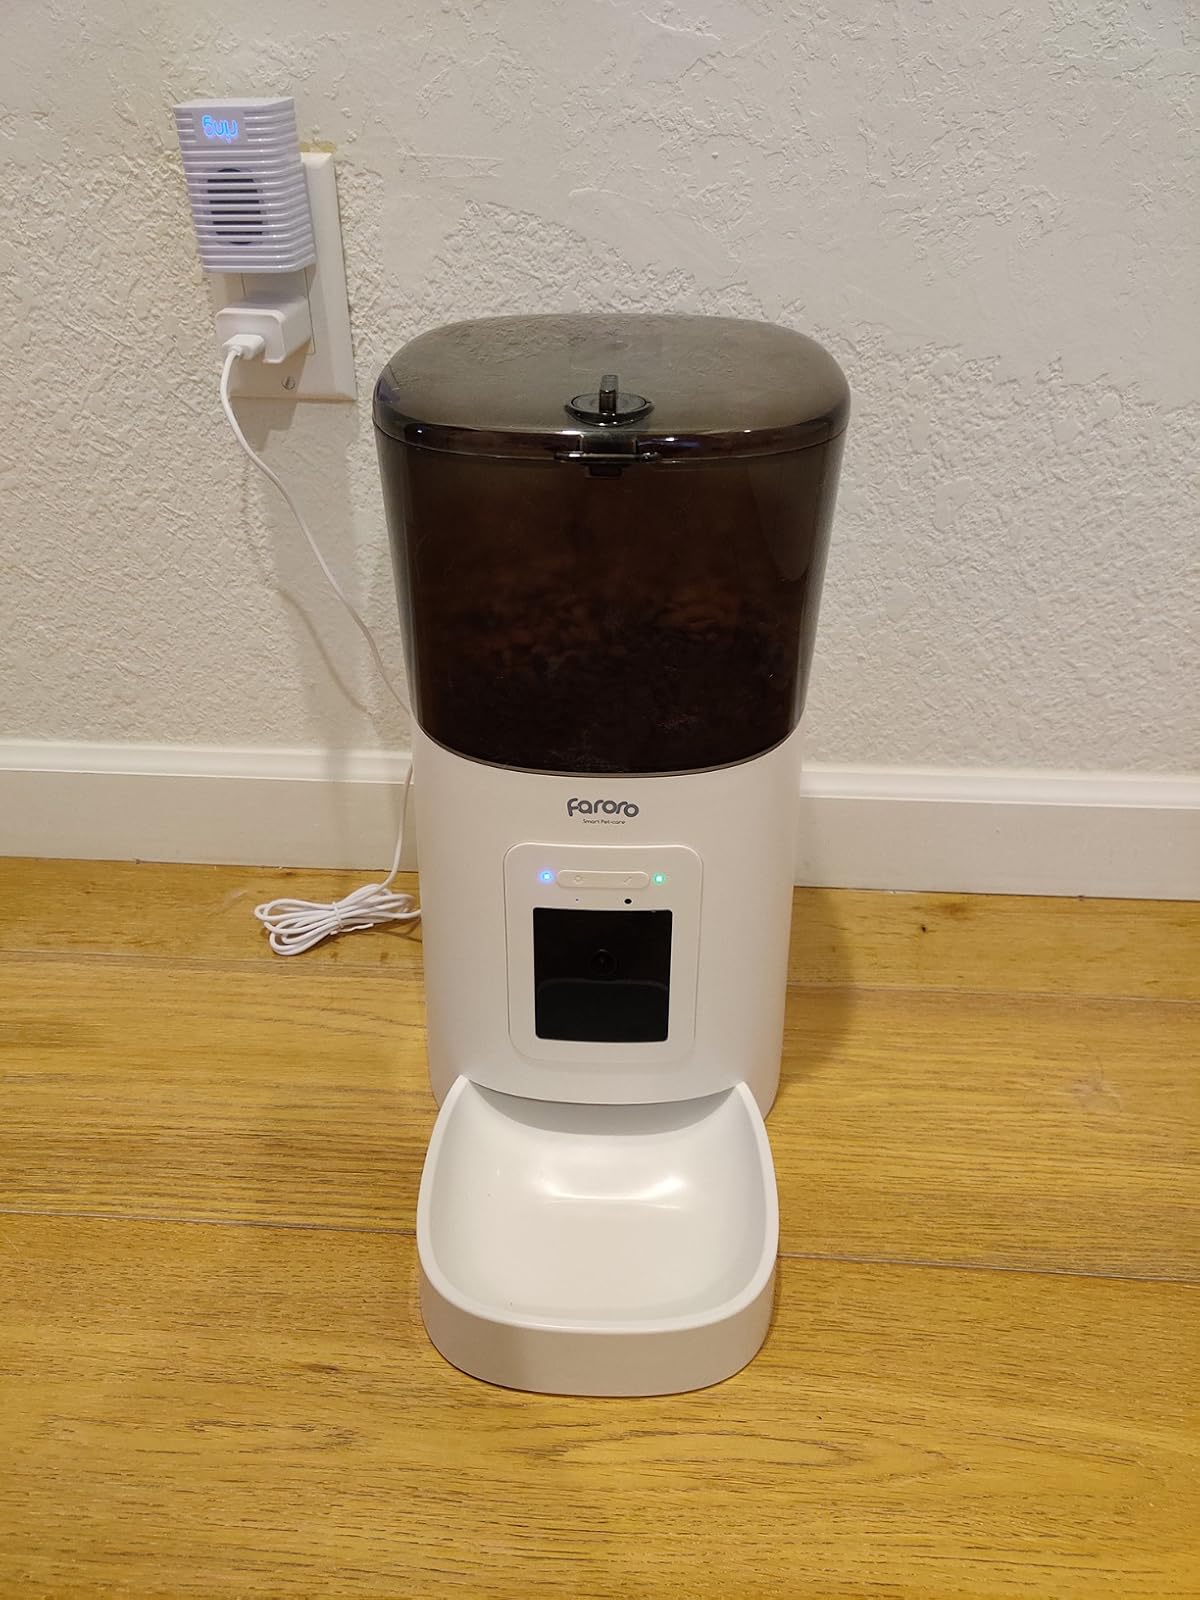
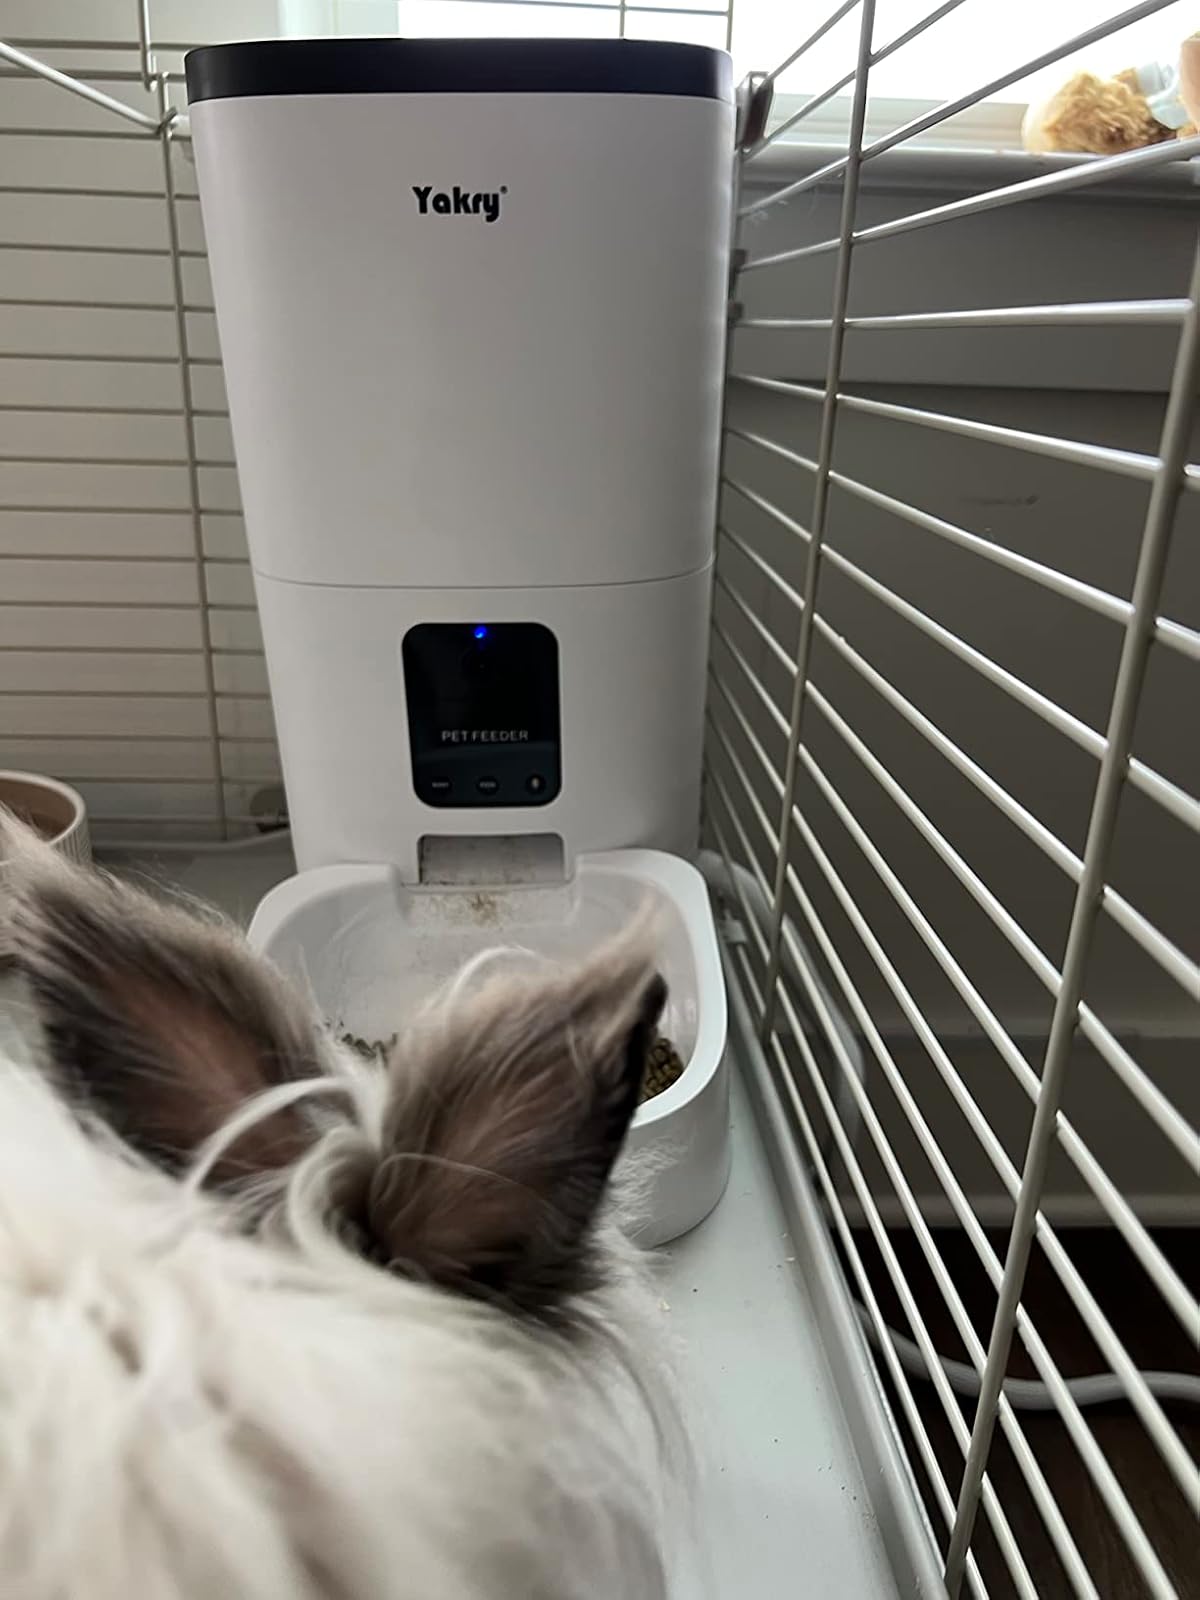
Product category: items_feeder
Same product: no